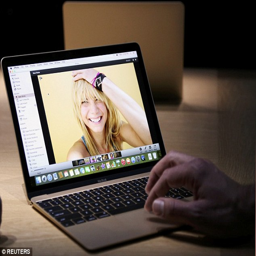
computer hardware business has revealed world 's thinnest laptop that experts say could pave the way